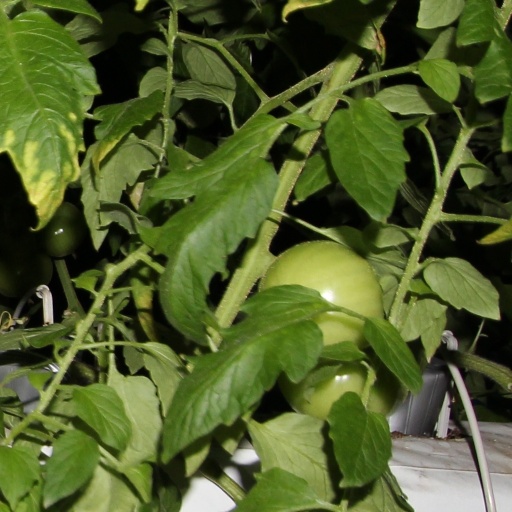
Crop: tomato